Livingston County, New York

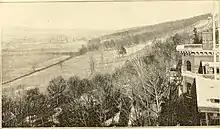
View from Sanitorium, 1890s

The area around present-day Avon and eastern Caledonia was known by the Seneca as "Canawaugus," or "the place of stinking waters" due to the prevalence of sulfur in the springs on the west side of town. The Seneca believed the water's mineral characteristics had health benefits long before the white settlers arrived. In 1821, Richard Wadsworth was the first white man in Avon to build a showering box and promote the curative properties of the sulfur water. The reputation of Avon Springs grew throughout the 19th century, peaking just before the Civil War era. Guests sought health cures as well as relaxation and recreation opportunities in the Genesee Valley. By about 1900, most of the numerous hotels and spas were gone.